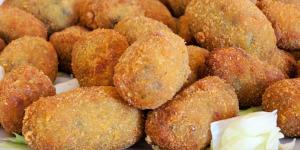
croquetas de morcilla con thermomix